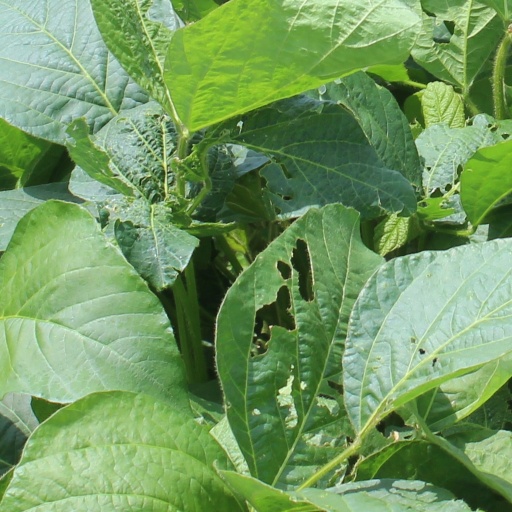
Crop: soybean